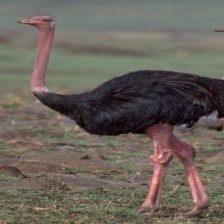
Species: OSTRICH
Scientific name: STRUTHIO CAMELUS